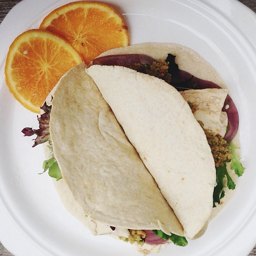
two tacos on a plate next to some orange slices
A plate of two tacos with fillings and a side of orange slices.
a white plate with oranges and some other food items
a close up of a plate of food with fruit
Wraps and orange slices are sitting on a plate.